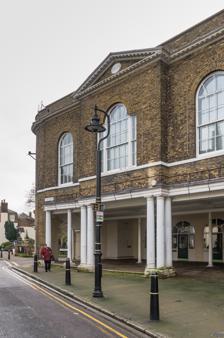
Building: Deal Town Hall
Country: Unknown
Year built: 1804
Municipal building in Deal, Kent, England Deal Town Hall Deal Town Hall Location High Street, Deal Coordinates 51°13′33″N 1°24′09″E / 51.2258°N 1.4025°E / 51.2258; 1.4025 Built 1804 Architect John Mathews Architectural style(s) Neoclassical style Listed Building – Grade II Official name Town Hall Designated 8 February 1974 Reference no. 1363477 Shown in Kent Deal Town Hall is a municipal building in the High Street in Deal, Kent , England.  The town hall, which was the headquarters of Deal Borough Council, is a Grade II listed building . History The drinking fountain Following the grant of a royal charter from William III giving the town the right to incorporate as an independent borough in 1699, the new council initially rented a private house in Whetstone Street (now known as King Street) for their meetings, before erecting a dedicated "Court Hall" on the east side of the High Street, between Market Street and King Street, in the early 18th century. In the early 19th century, after finding the old court hall was inadequate for their requirements, civic leaders decided to commission a new building: the site they selected on the west side of the High Street was acquired from a private individual, William Wilds. The foundation stone for the new building was laid by the mayor, Isaac Gammon, on 15 March 1803. It was designed by John Mathews in the neoclassical style , built in yellow brick with stone dressings at a cost of £2,961 and was completed in autumn 1804. The design involved a near-symmetrical main frontage with three bays facing onto the High Street with the central bay slighted projected forward; the ground floor was arcaded to allow markets to be held while the first floor was supported by Tuscan order columns and featured a Venetian window in the central bay with tall round headed windows in the other bays. At roof level, there was a modillioned cornice and a pediment with a date stone in the tympanum . Internally, the principal rooms were the council chamber on the first floor, which was accessed by a spiral staircase and was oak panelled, and the mayor's parlour, which was on the ground floor. A drinking fountain, commissioned by the then Lord Warden of the Cinque Ports , Earl Granville , was installed on the corner with St George's Road in 1875. During the First World War , the town hall was the venue for a meeting to organise accommodation for some 1,500 Belgian refugees seeking homes in the local area. In 1938, there was a fire in the council chamber which caused serious damage to some items on display and left a model of a Deal lugger completely destroyed. The town hall continued to serve as the headquarters of Deal Borough Council for much of the 20th century but ceased to be the local seat of government when the enlarged Dover District Council was formed in 1974. After court services transferred to Dover in the late 1970s, the town hall also ceased to be used for judicial purposes. The town hall subsequently became the meeting place for Deal Town Council as well as an approved venue for weddings and civil partnership ceremonies. Works of art in the town hall include a portrait of William III by Willem Wissing , a portrait of William IV by Francis Grant and a portrait of Sir Winston Churchill by Francis Ramsay . Other items include a portrait of the local writer, Elizabeth Carter , by Joseph Highmore and a painting entitled Deal in a Storm by J. M. W. Turner . References